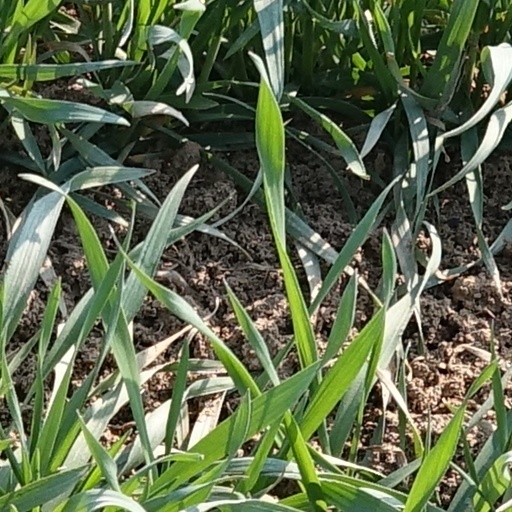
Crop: wheat